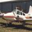
Label: airplane